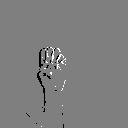
ASL letter: e